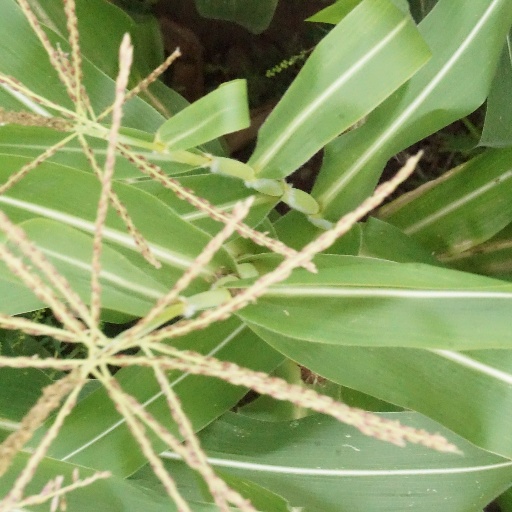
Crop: maize; corn